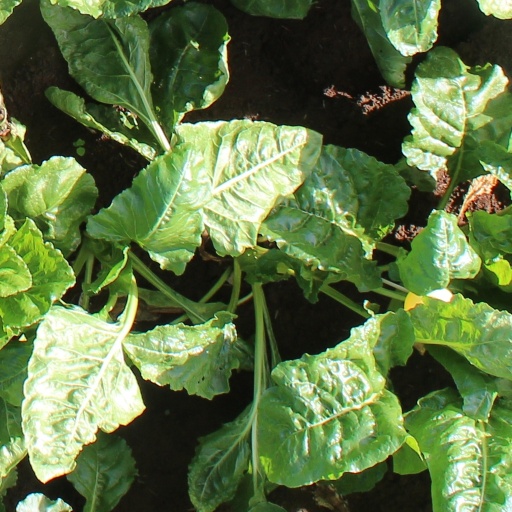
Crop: sugar beet